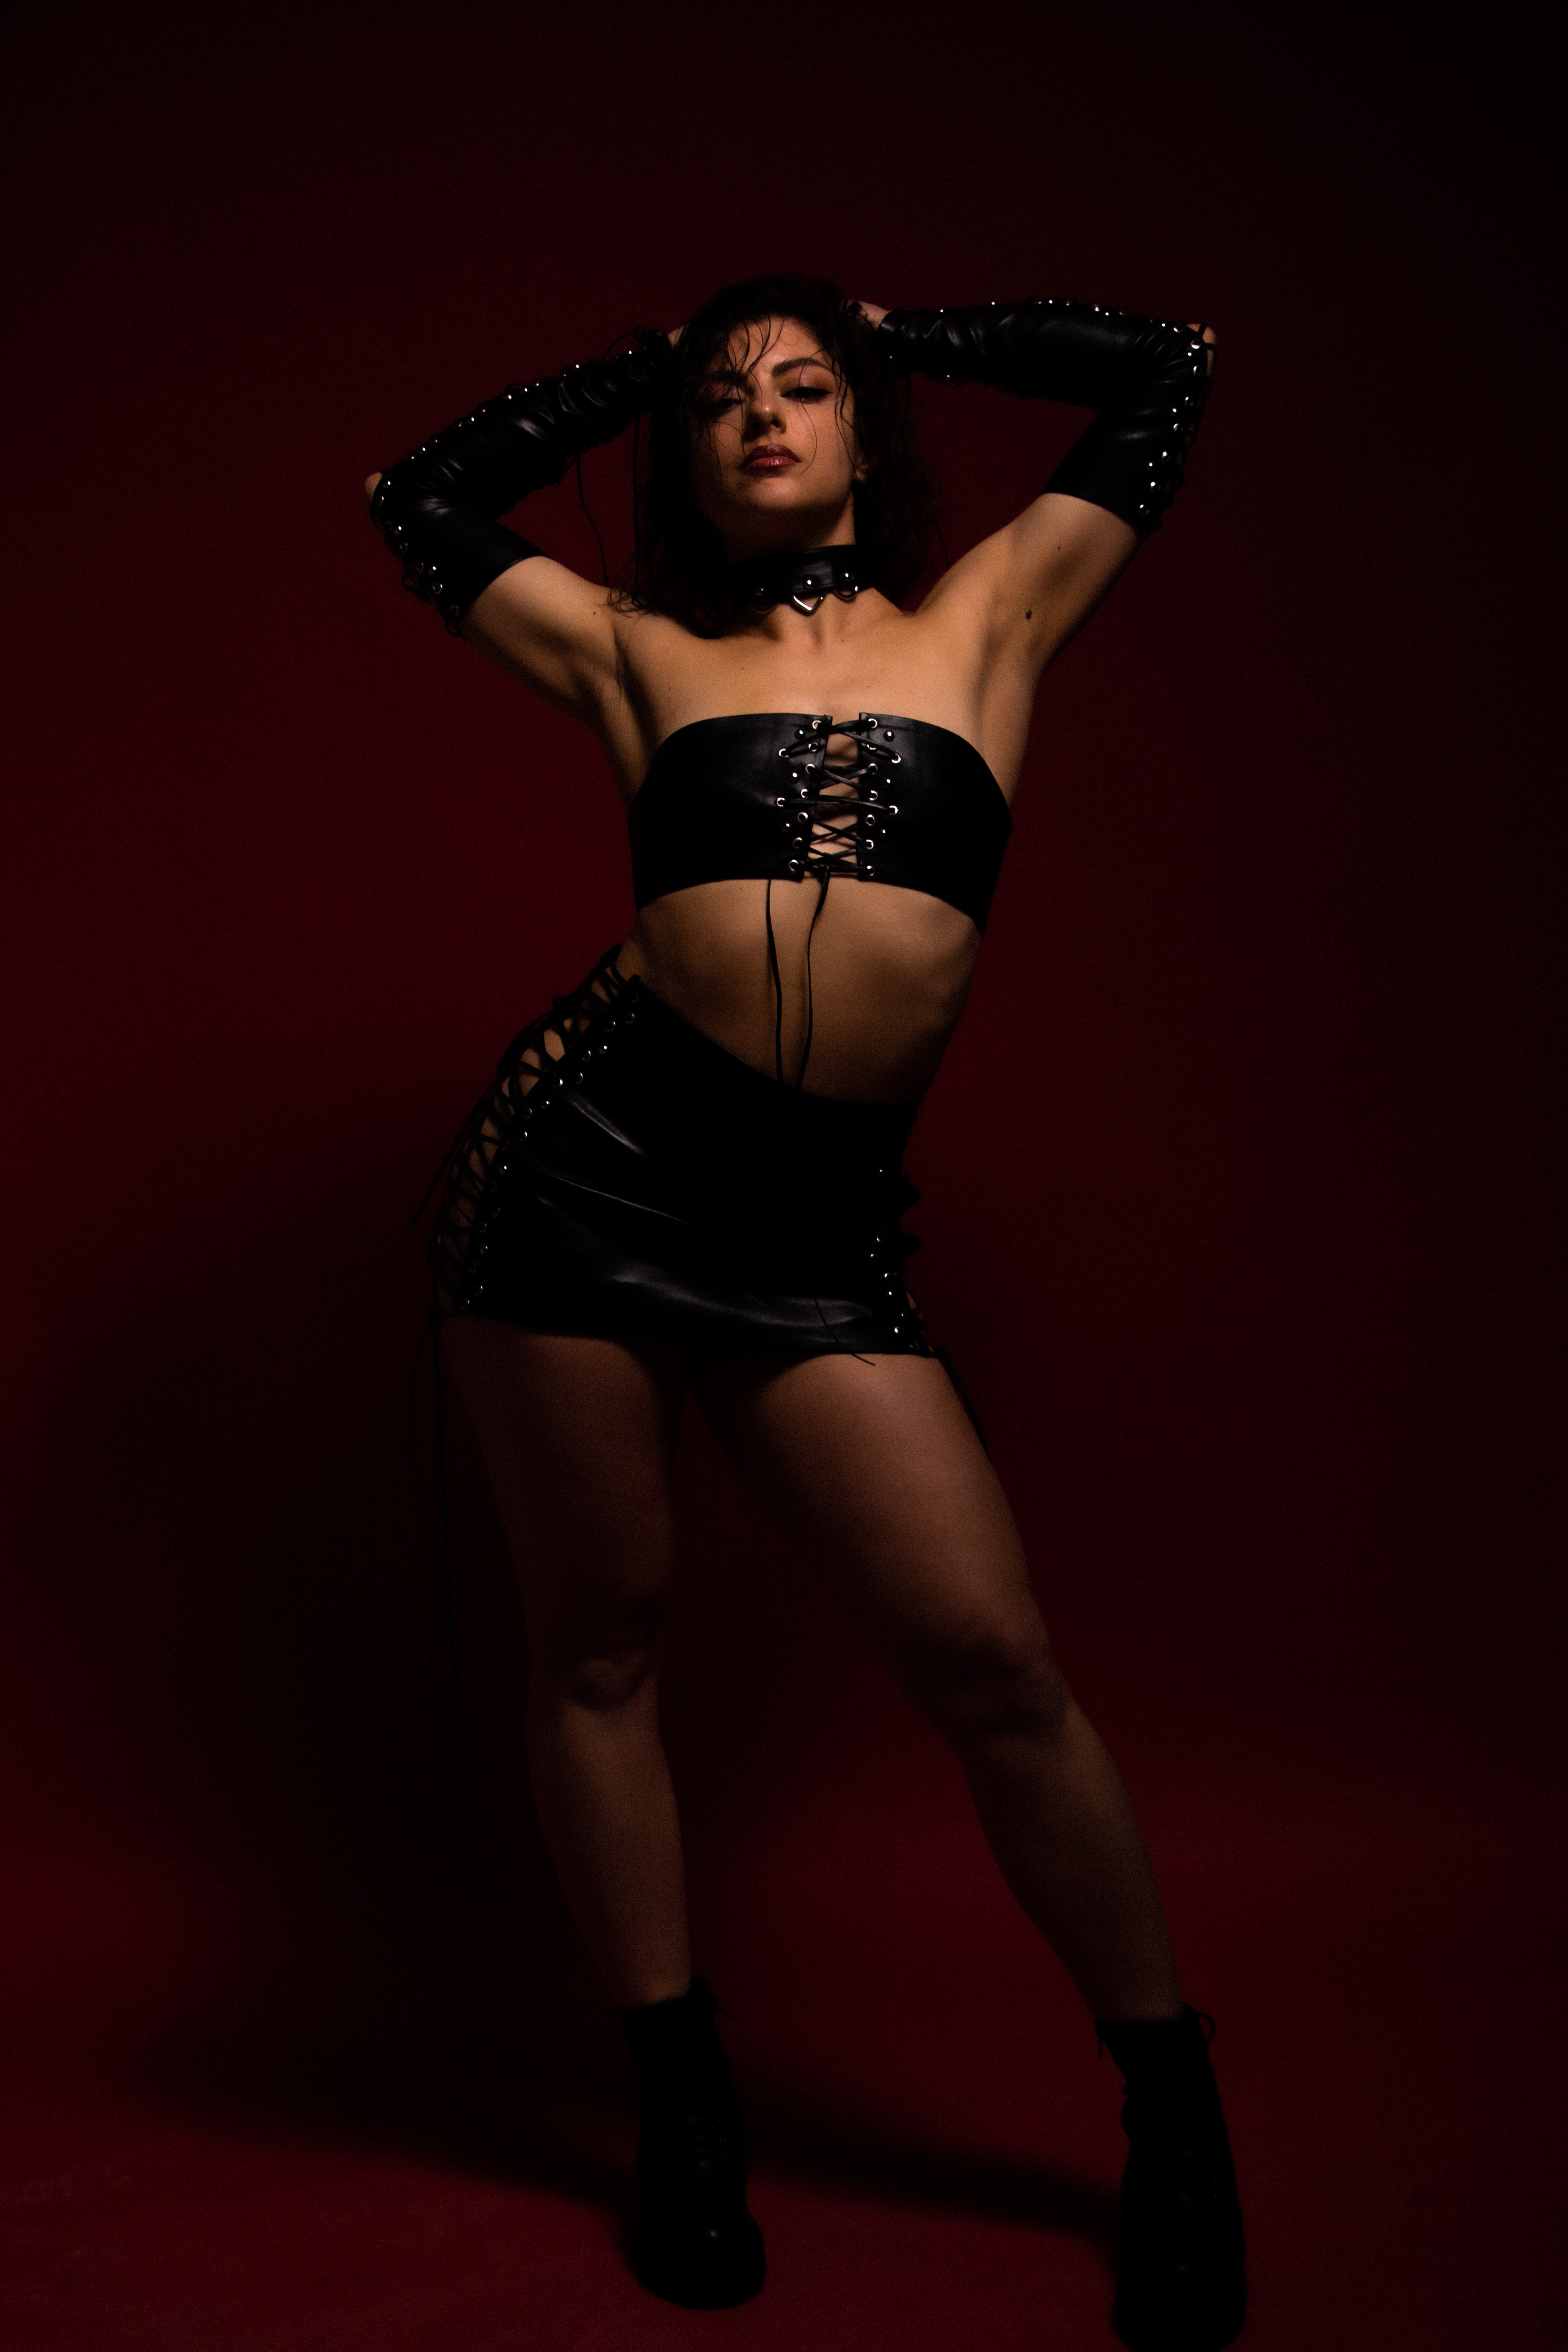
woman, sexy, leg, shorts, flash photography, brassiere, knee, waist, thigh, undergarment, lingerie top, chest, elbow, lingerie, fetish model, abdomen, trunk, art model, performing arts, black hair, entertainment, navel, fashion model, human leg, event, boot, stocking, sandal, dancer, go go dancing, darkness, latex, foot, corset, performance art, flesh, jewellery, performance, costume, dance, agent provocateur, underpants, Neo burlesque, glove, high heels, photo shoot, public event